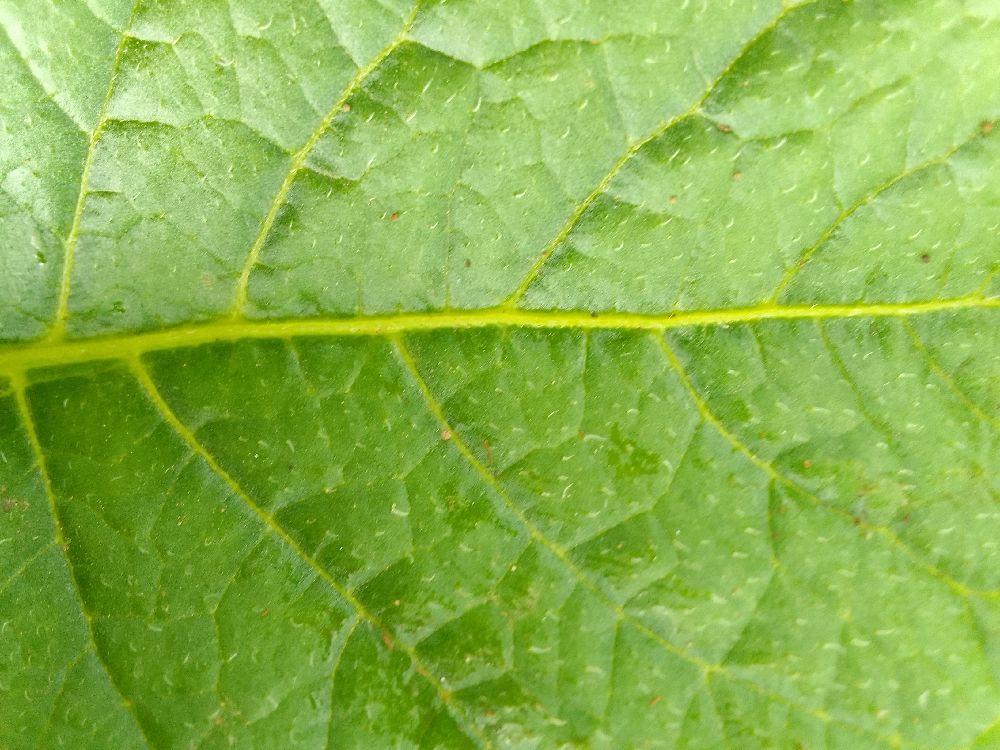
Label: Healthy